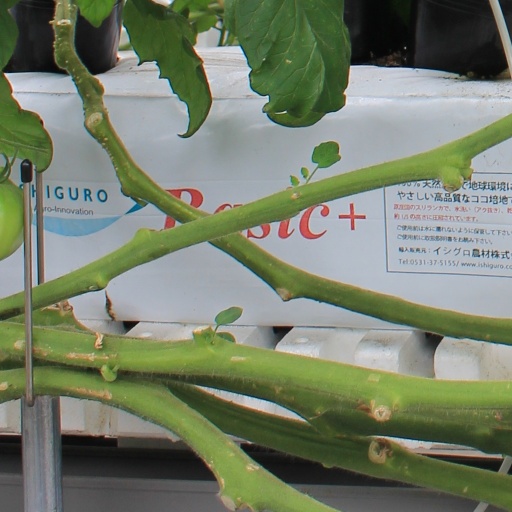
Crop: tomato